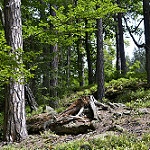
Label: forest